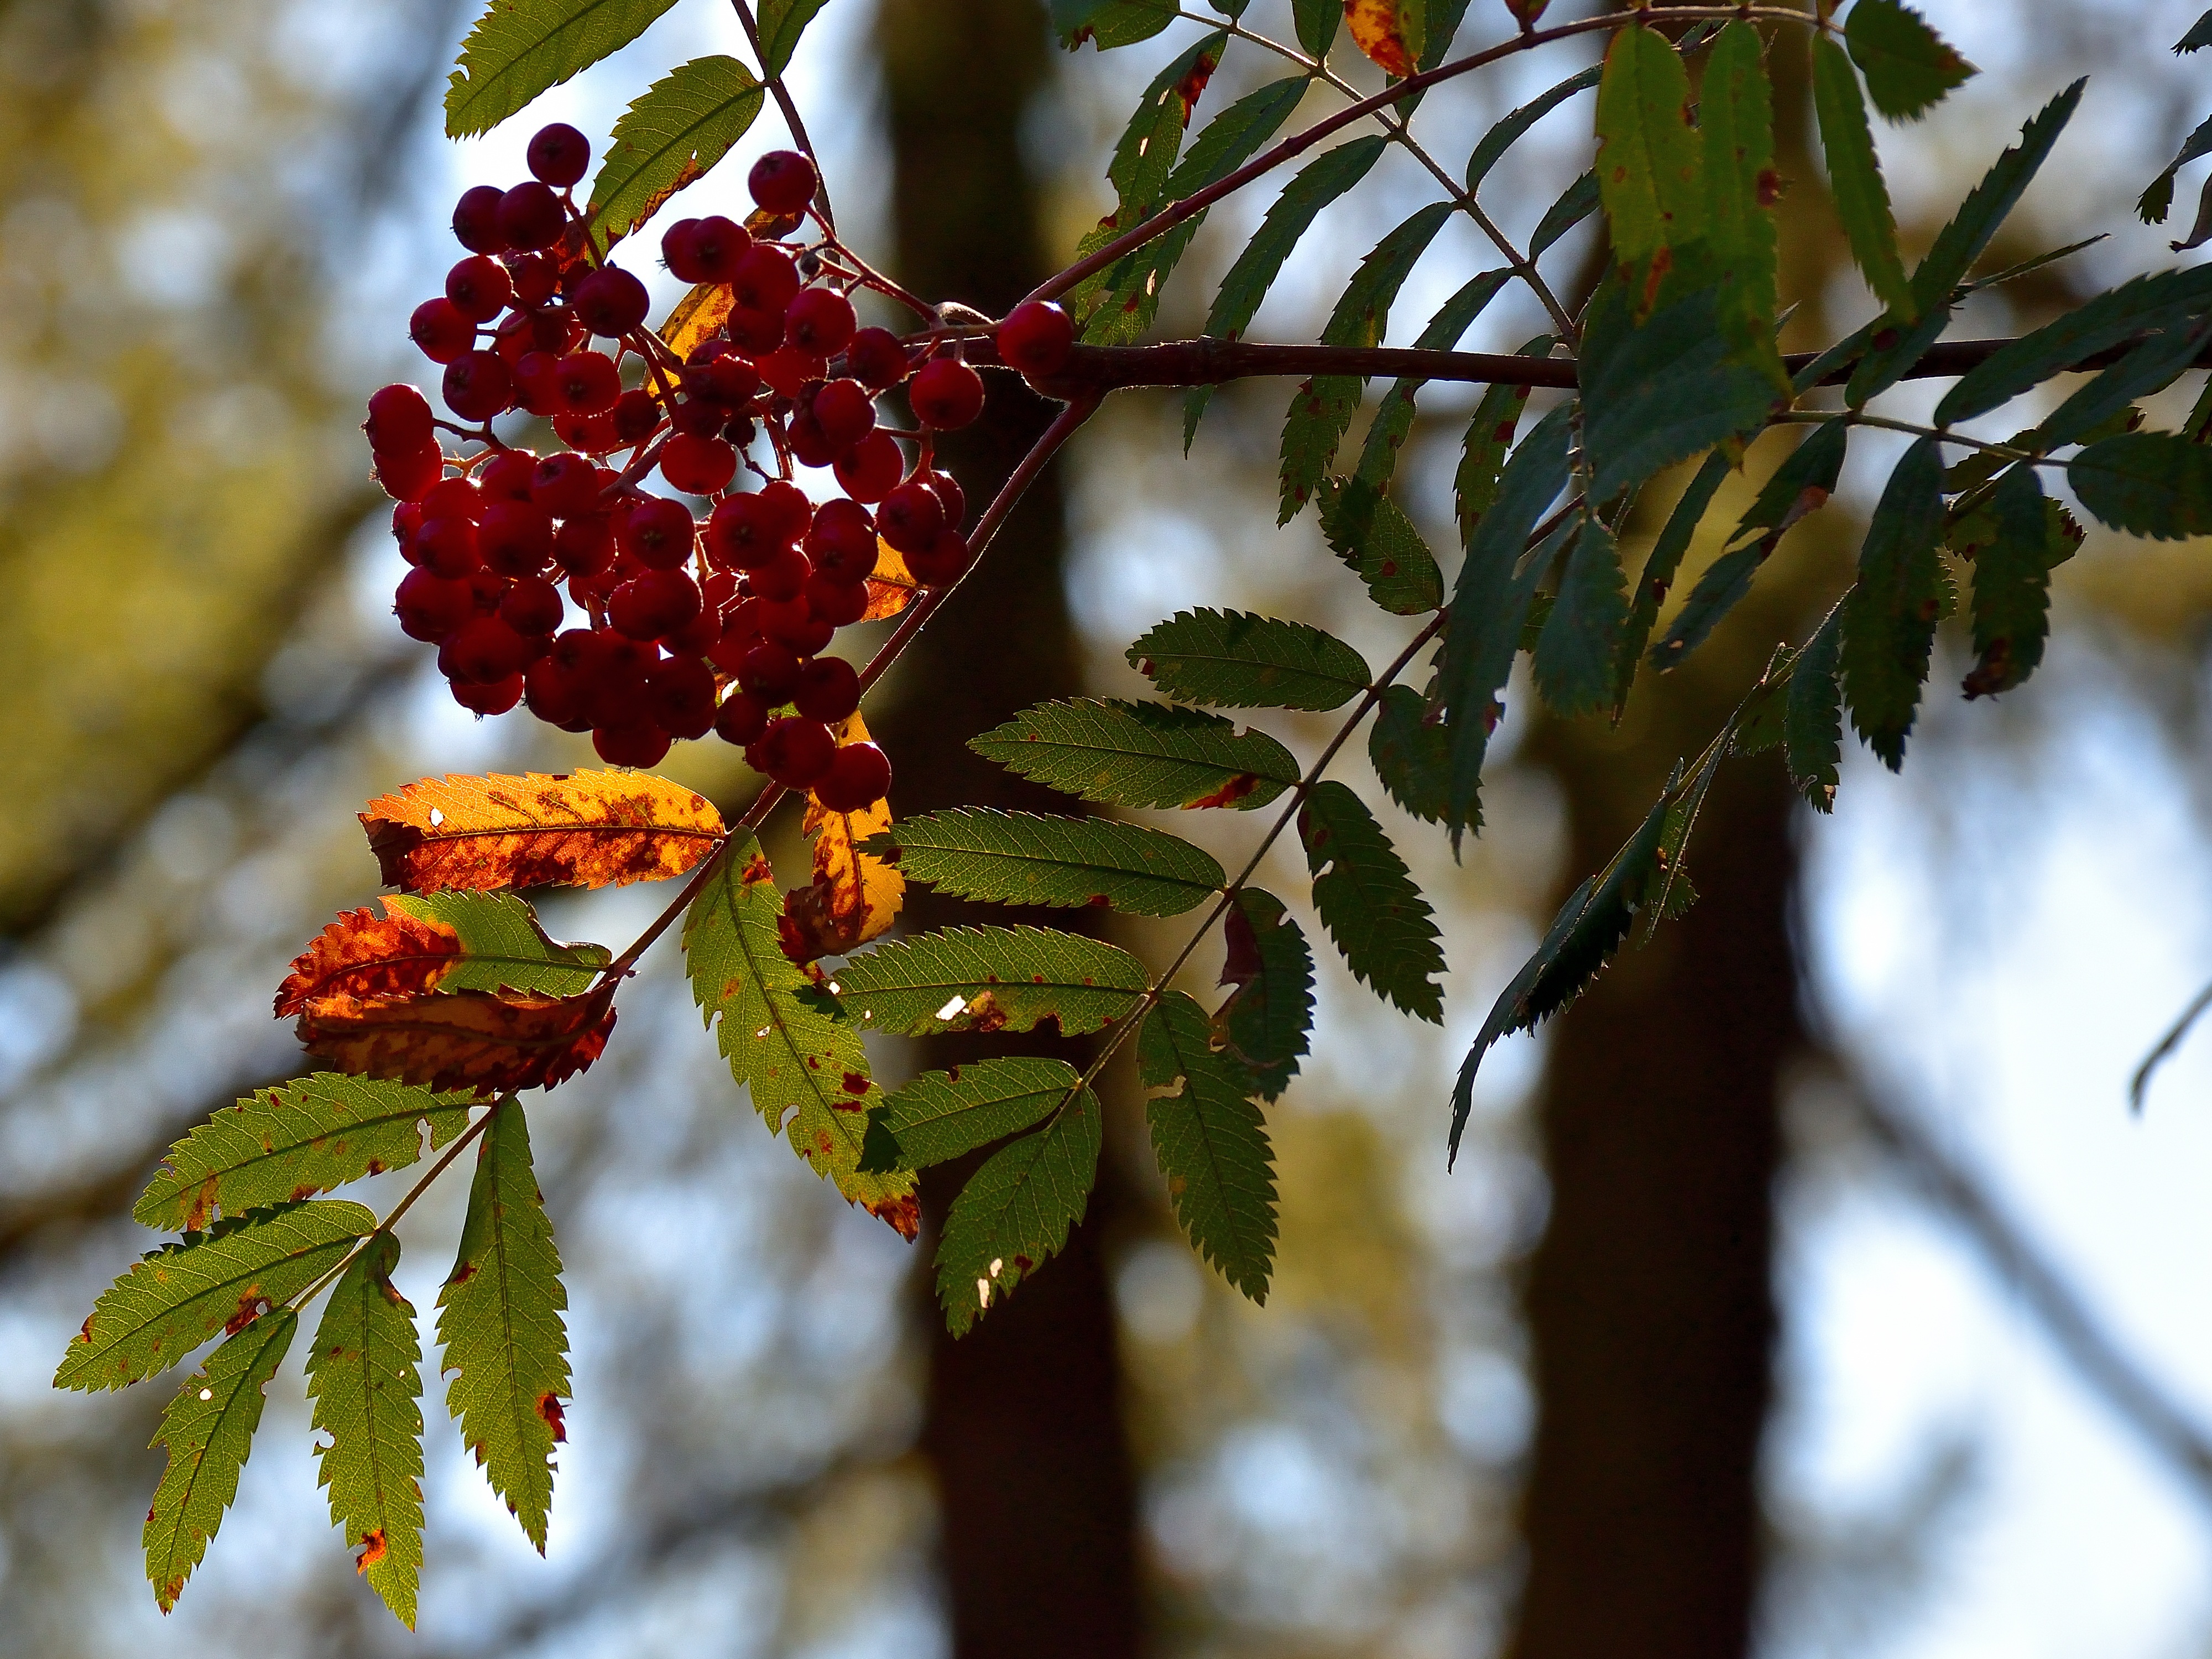
tree, nature, forest, branch, blossom, plant, fruit, berry, leaf, flower, food, spring, red, produce, autumn, botany, flora, season, berries, shrub, fruits, rowan, closeups, morning light, mountain ash, berry red, flowering plant, rowanberries, woody plant, land plant